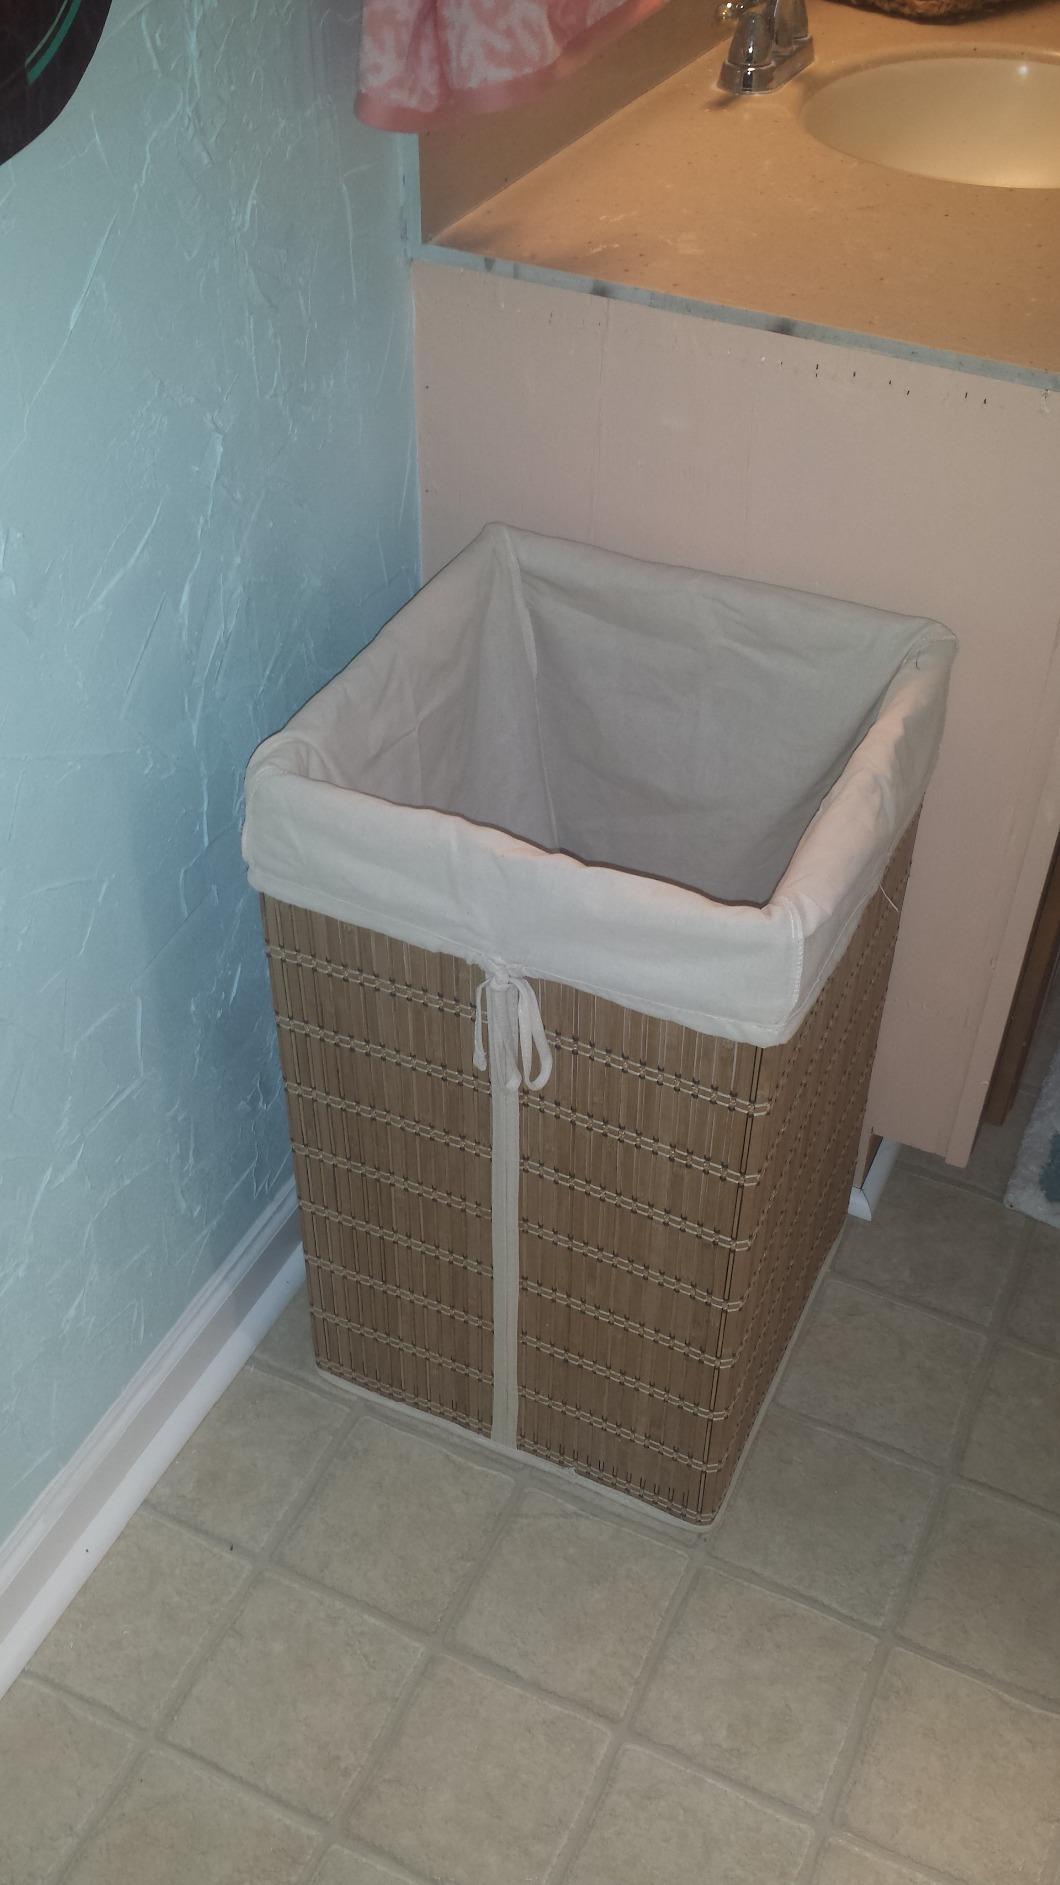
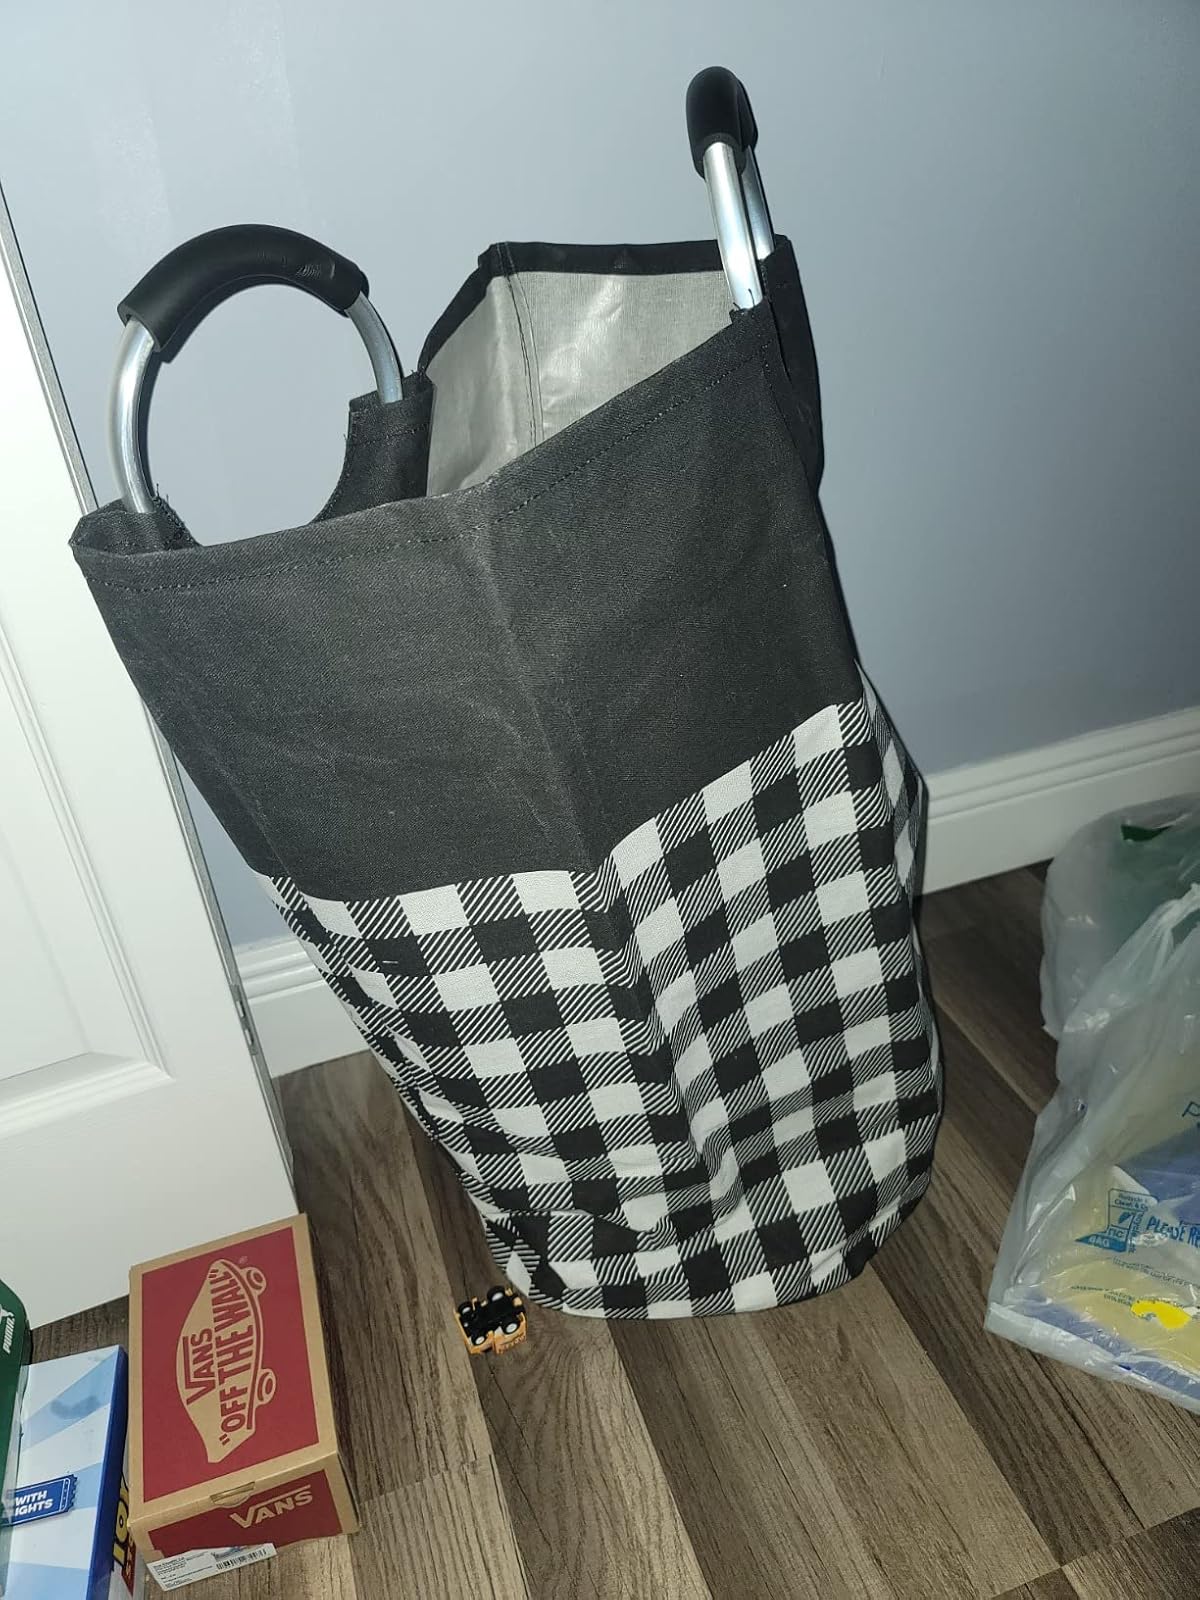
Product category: items_hamper
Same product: no